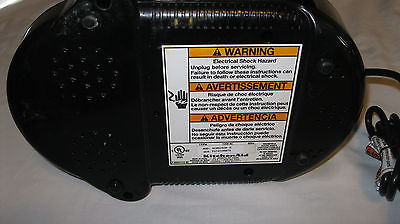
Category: coffee maker